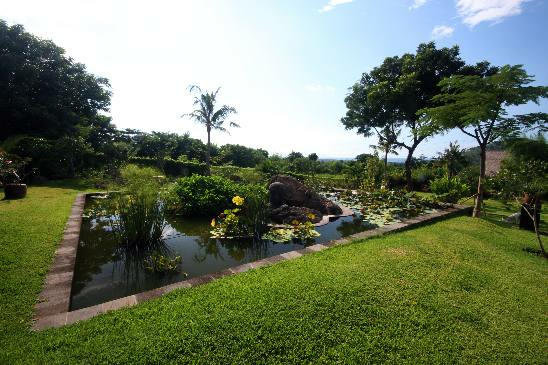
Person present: No